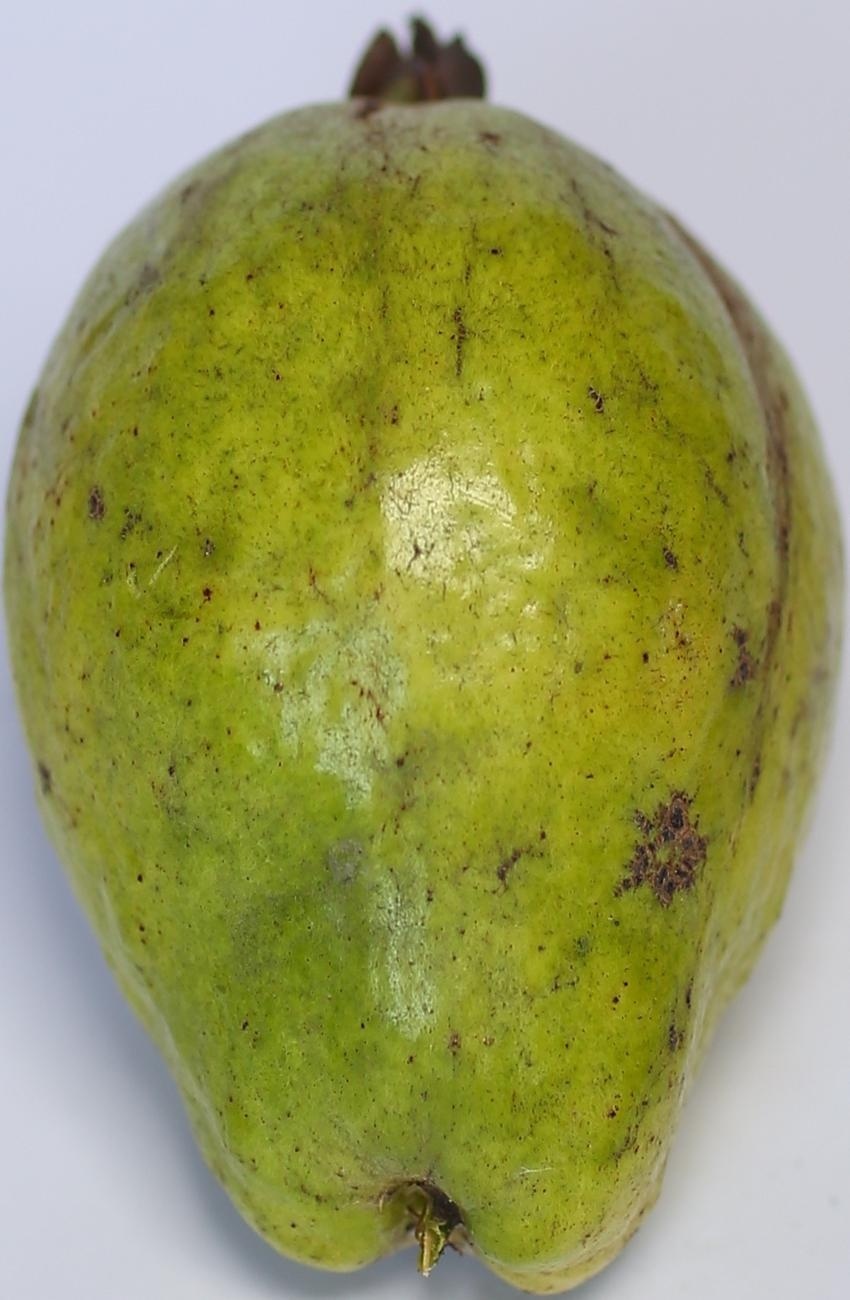
Maturity: green
Variety: thadhrami